Geological deformation of Iceland

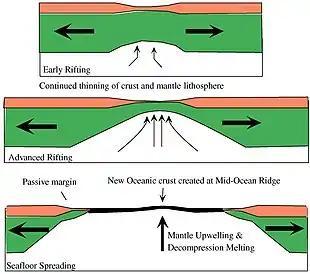
At its simplest the geologic deformation processes operating at Iceland are superimposed on the normal processes shown above at the mid-Atlantic Ridge.

The geological deformation of Iceland is the way that the rocks of the island of Iceland are changing due to tectonic forces. The geological deformation help to explain the location of earthquakes, volcanoes, fissures, and the shape of the island. Iceland is the largest landmass situated on an oceanic ridge. It is an elevated plateau of the sea floor, situated at the crossing of the Mid-Atlantic Ridge and the Greenland-Iceland-Scotland ridge. It lies along an oceanic divergent plate boundary: the western part of Iceland sits on the North American Plate and the eastern part sits on the Eurasian Plate. The Reykjanes Ridge of the Mid-Atlantic ridge system in this region crosses the island from southwest and connects to the Kolbeinsey Ridge in the northeast.